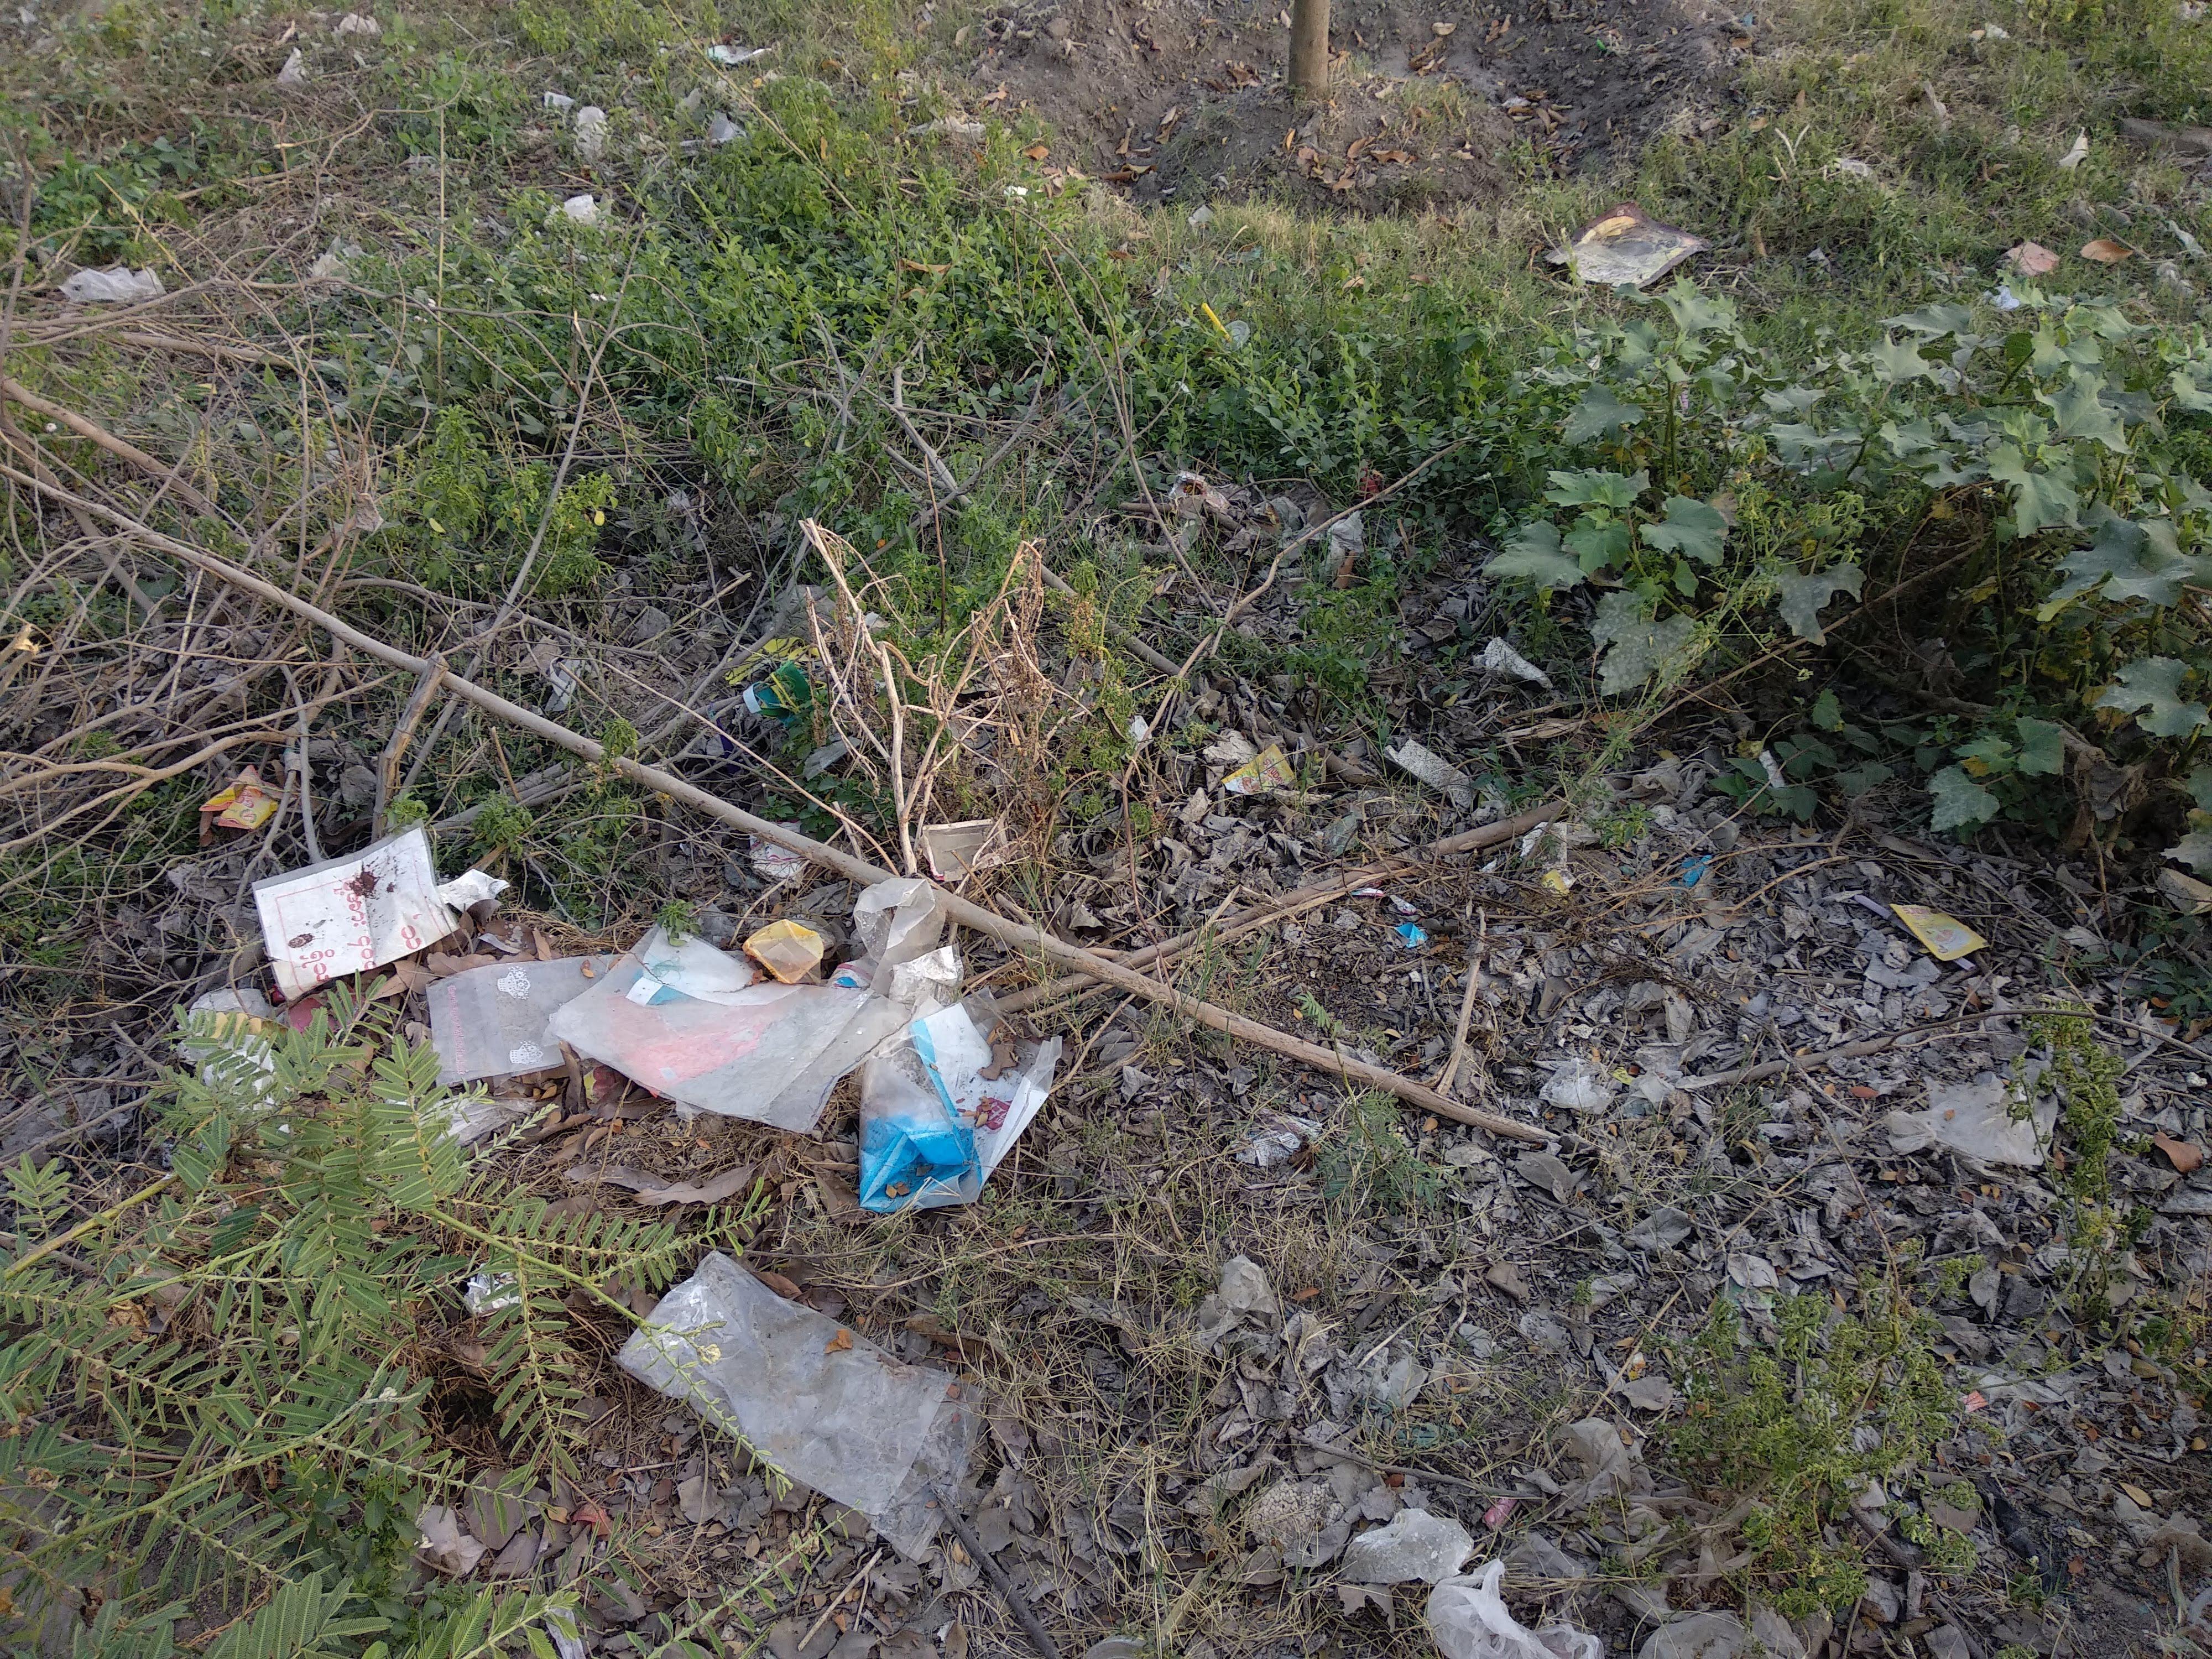
Object: Plastic film (Plastic bag & wrapper)

Object: Normal paper (Paper)

Object: Other plastic wrapper (Plastic bag & wrapper)

Object: Plastic film (Plastic bag & wrapper)

Object: Plastic film (Plastic bag & wrapper)

Object: Plastic film (Plastic bag & wrapper)

Object: Plastic film (Plastic bag & wrapper)

Object: Unlabeled litter (Unlabeled litter)

Object: Other plastic wrapper (Plastic bag & wrapper)

Object: Other plastic wrapper (Plastic bag & wrapper)

Object: Other plastic wrapper (Plastic bag & wrapper)

Object: Unlabeled litter (Unlabeled litter)

Object: Other plastic wrapper (Plastic bag & wrapper)

Object: Plastic straw (Straw)

Object: Plastic lid (Lid)

Object: Unlabeled litter (Unlabeled litter)

Object: Plastic film (Plastic bag & wrapper)

Object: Plastic film (Plastic bag & wrapper)

Object: Plastic film (Plastic bag & wrapper)

Object: Plastic film (Plastic bag & wrapper)

Object: Styrofoam piece (Styrofoam piece)

Object: Styrofoam piece (Styrofoam piece)

Object: Styrofoam piece (Styrofoam piece)

Object: Unlabeled litter (Unlabeled litter)

Object: Other plastic container (Plastic container)

Object: Plastic film (Plastic bag & wrapper)

Object: Plastic film (Plastic bag & wrapper)

Object: Plastic film (Plastic bag & wrapper)

Object: Plastic film (Plastic bag & wrapper)

Object: Other plastic wrapper (Plastic bag & wrapper)

Object: Styrofoam piece (Styrofoam piece)

Object: Styrofoam piece (Styrofoam piece)

Object: Unlabeled litter (Unlabeled litter)

Object: Other plastic wrapper (Plastic bag & wrapper)

Object: Plastic straw (Straw)

Object: Unlabeled litter (Unlabeled litter)

Object: Unlabeled litter (Unlabeled litter)